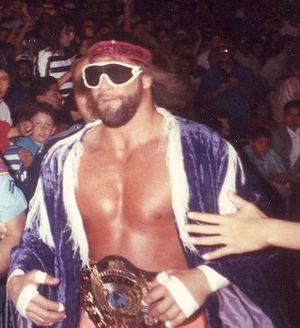
Le WWE Hall of Fame est une institution qui honore d'anciens employés de la World Wrestling Entertainment et d'autres figures qui ont contribué au catch et au divertissement sportif en général.
Randall Mario Poffo, plus connu sous son nom de ring Randy Savage, mais aussi sous le surnom Macho Man, est un catcheur américain. Il est principalement connu pour son travail à la World Wrestling Federation où il a remporté le WWF Intercontinental Heavyweight Championship et a été double WWF World Heavyweight Champion et où il a été commentateur en 1991. Il quitte la WWF fin 1994 pour la World Championship Wrestling et a été quadruple champion du monde poids-lourds de la WCW. Durant la plus grande partie de son passage à la WWF, il fut managé par sa femme Miss Elizabeth, avec qui il se maria le 30 décembre 1984.